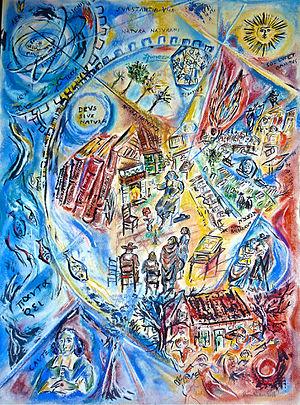
Baruch Spinoza [baʁuk spinoza], né le 24 novembre 1632 à Amsterdam et mort le 21 février 1677 à La Haye, est un philosophe néerlandais. Il occupe une place importante dans l'histoire de la philosophie, sa pensée, appartenant au courant des modernes rationalistes, ayant eu une influence considérable sur ses contemporains et nombre de penseurs postérieurs.